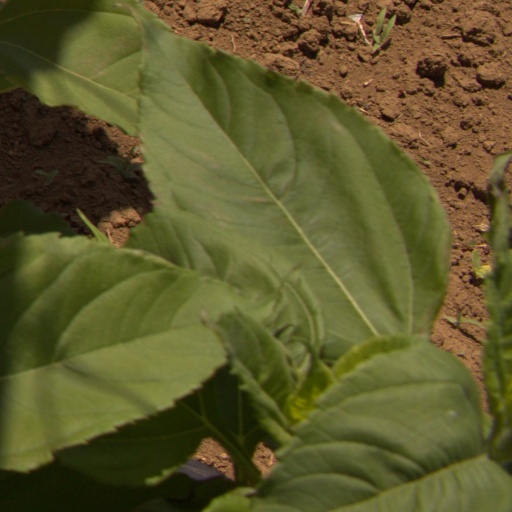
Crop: Jerusalem artichoke